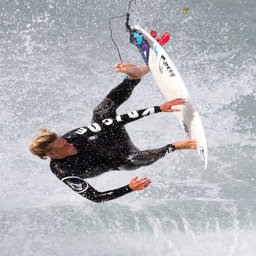
A guy is showing off his surfing prowess.
A man does a trick on a surfboard in the water.
A male surfer nearly falling off his surfboard.
A man flying through the air while riding a surfboard on a wave.
A man in a wet suit doing a trick on a surfboard.